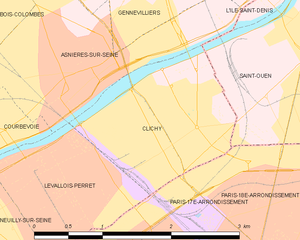
Carte des communes françaises Clichy
Clichy est une commune française du département des Hauts-de-Seine en région Île-de-France, située au nord-ouest de Paris dans sa première couronne.